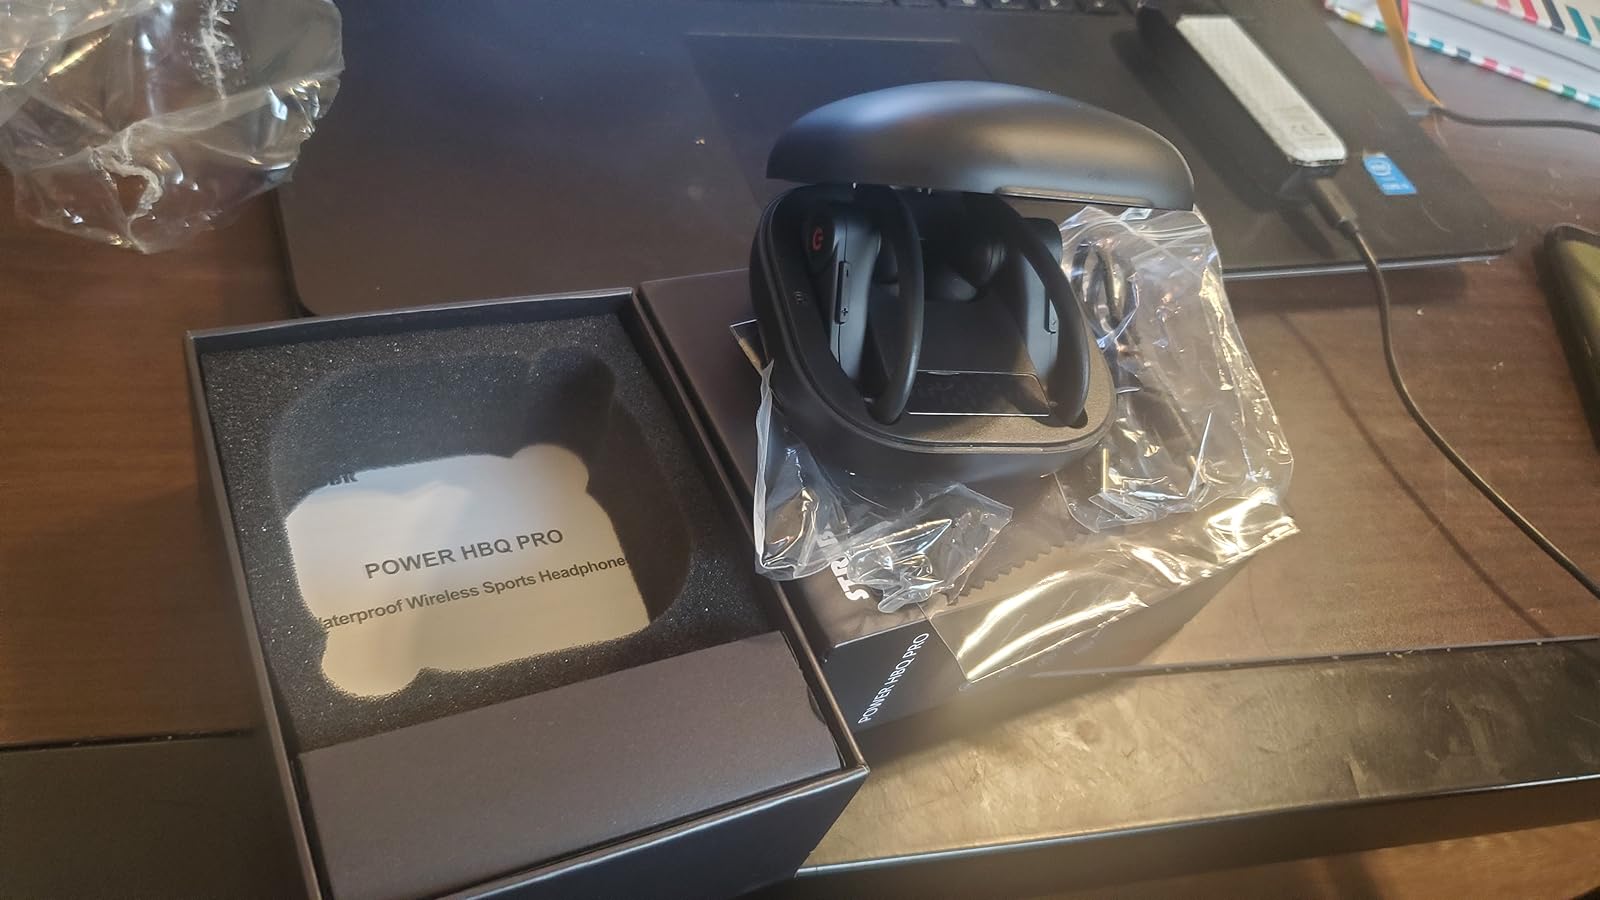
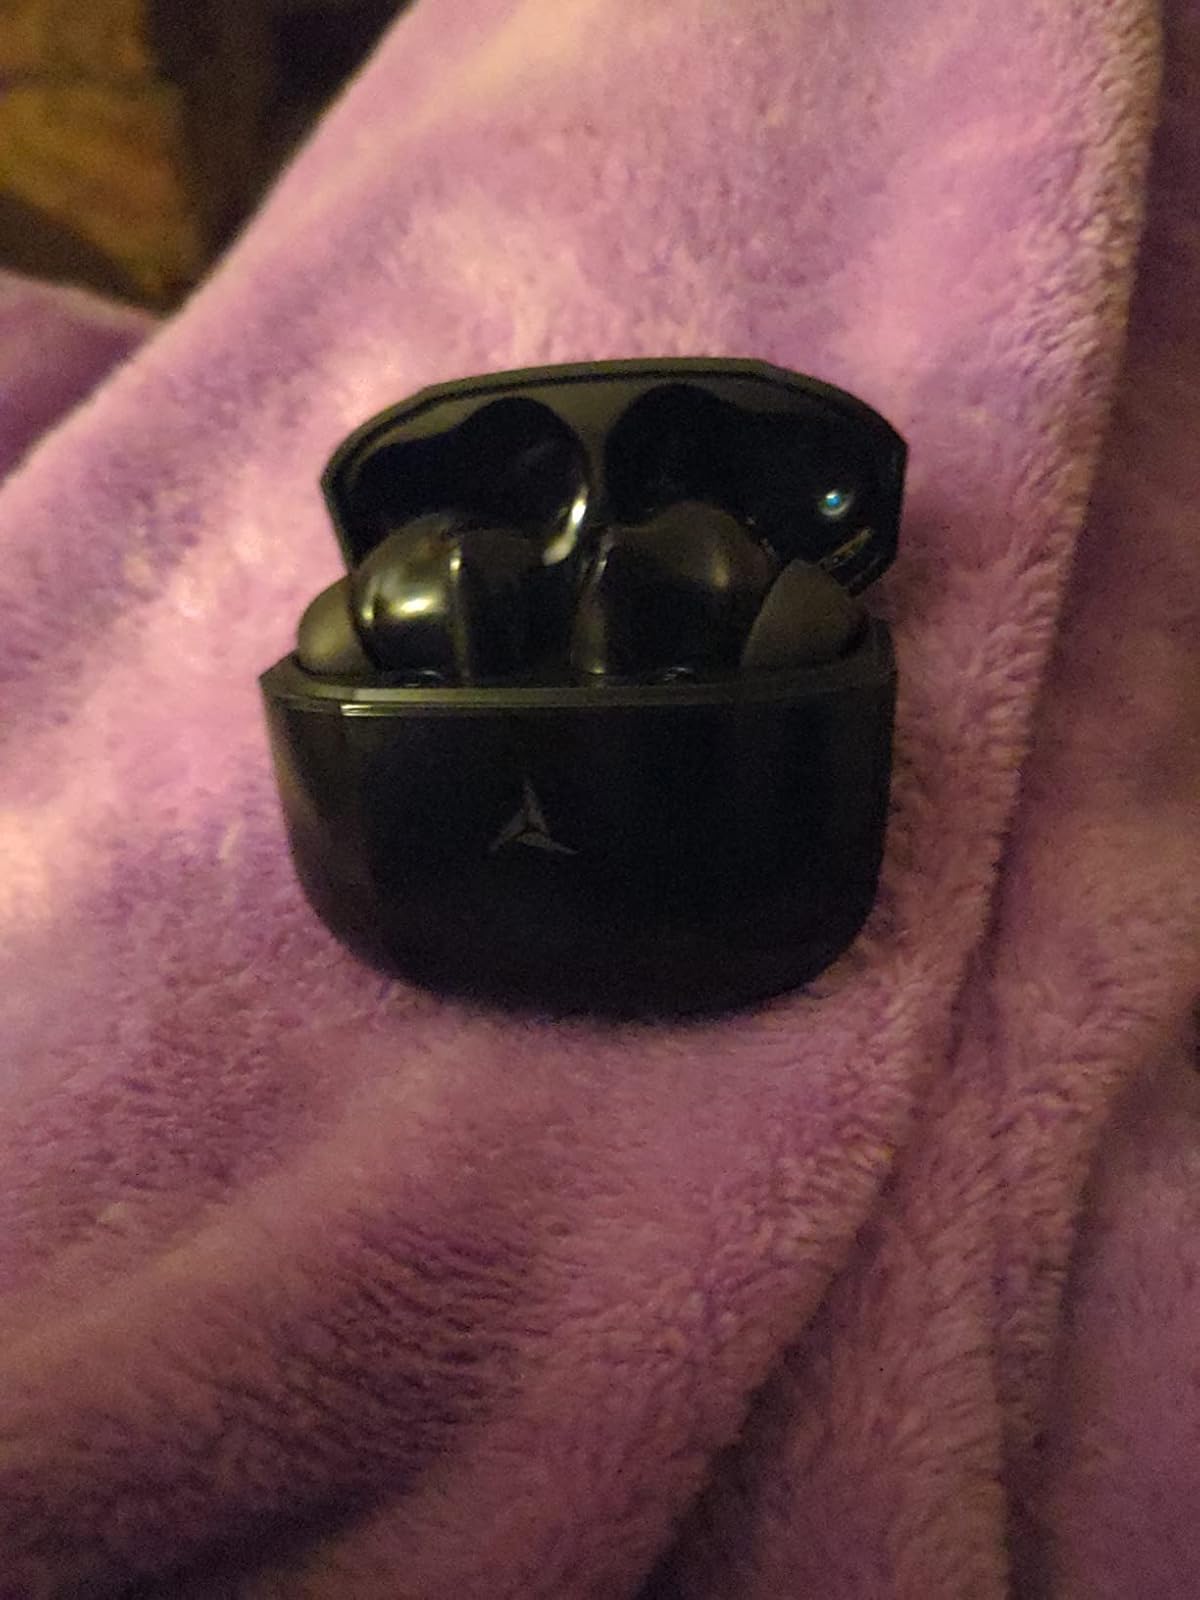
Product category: earbuds
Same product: no